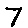
Label: 7